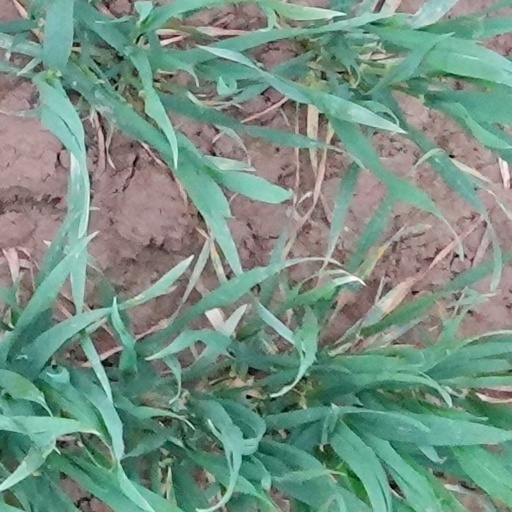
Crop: wheat